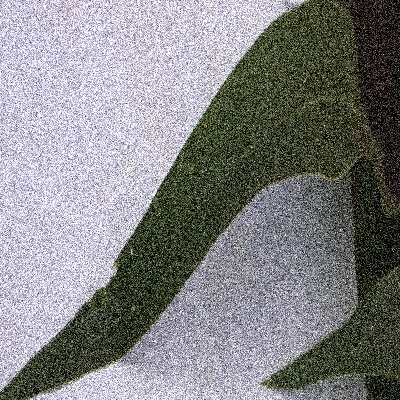
Label: Corn_(Maize)___Maize_Streak_Virus